Onna-musha

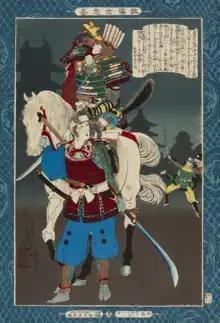

In the Azuchi–Momoyama period, when several "daimyō" took charge of their own affairs and fought against each other by territory, women of noble clans and even peasant women members of Ikkō-ikki, Ikkō-shu, Saika Ikki and others Ikki sects went to the battlefields. In 1569, when a Mori family retainer from western Japan went absent from a campaign, his wife Ichikawa no Tsubone assumed responsibility for the defense of Kōnomine Castle with her armed ladies-in-waiting.